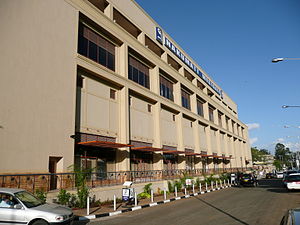
Nairobi-massakren 2013
Nairobi-massakren var et skud- og gidseldrama, der fandt sted i Westgate indkøbscentret i Kenyas hovedstad Nairobi. Lørdag den 21. september 2013 ca. kl. 12 lokal tid trængte 10-15 uidentificerede, bevæbnede mænd ind i indkøbscentret og skød og dræbte 61 mennesker og sårede mindst 200. Den islamiske, militante gruppe Al-Shabaab påtog sig ansvaret for massakren, hvor der i de efterfølgende dage blev holdt mange gidsler.